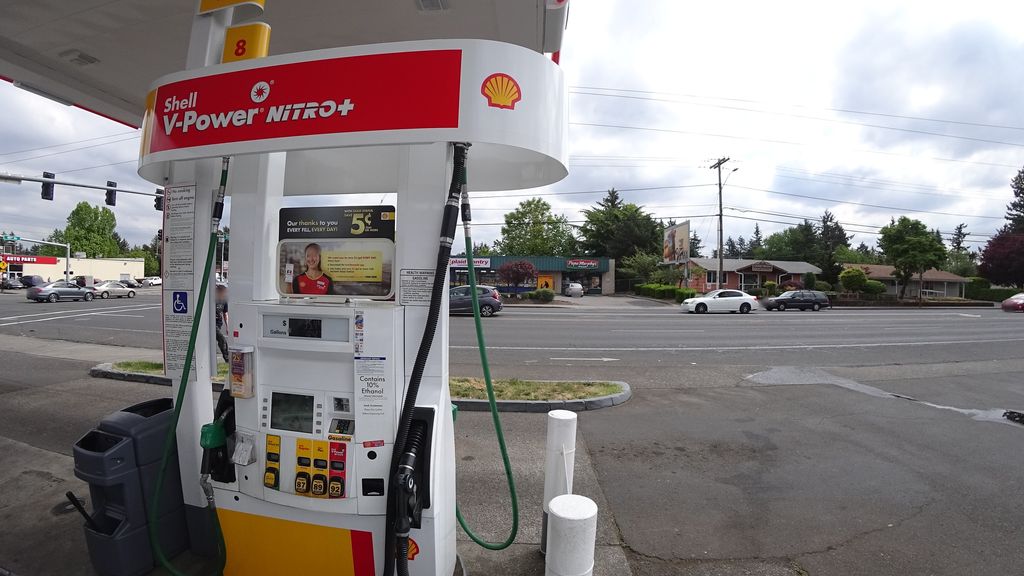
Feature: EV Charger
State: Oregon
Country: United States